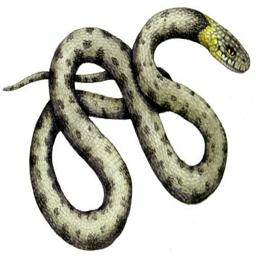
Animal: snakes